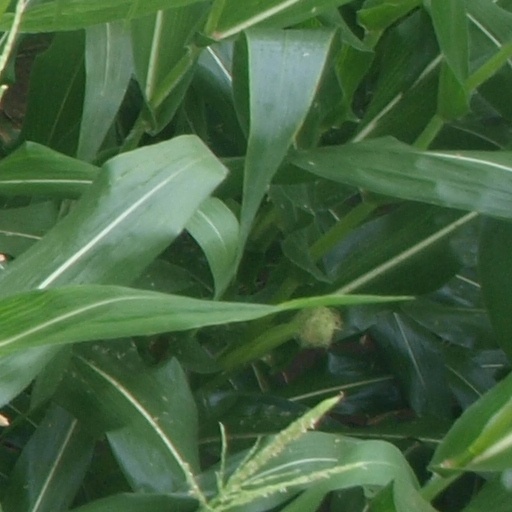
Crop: maize; corn